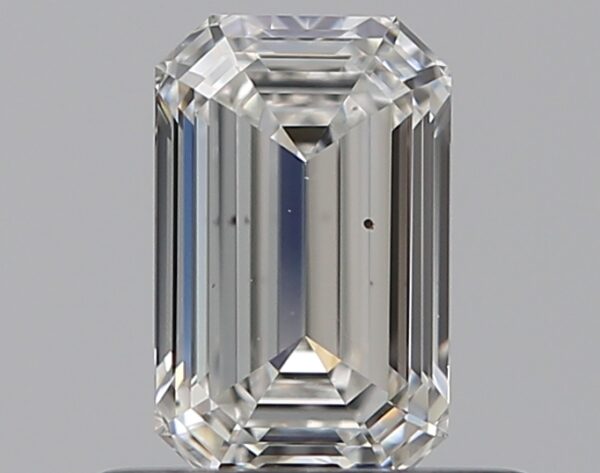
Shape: emerald
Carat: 0.52
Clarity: SI1
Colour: F
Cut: EX
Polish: EX
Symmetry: VG
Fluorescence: ST
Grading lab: GIA
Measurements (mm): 5.85 x 3.69 x 2.37